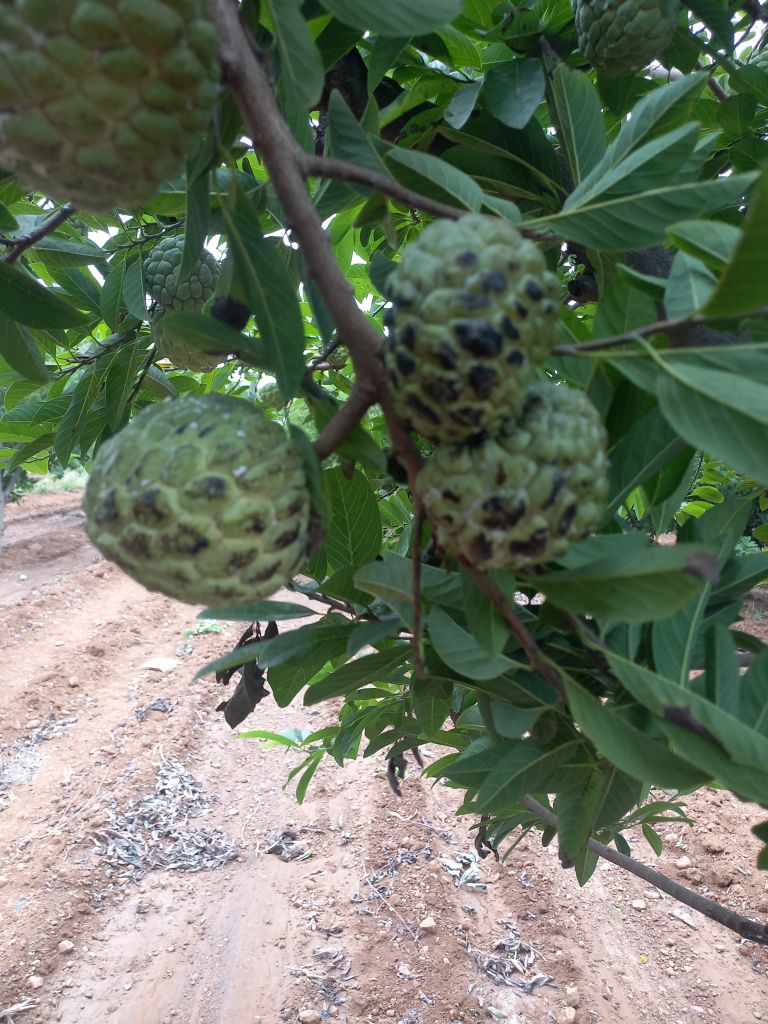
Disease label: Blank Canker